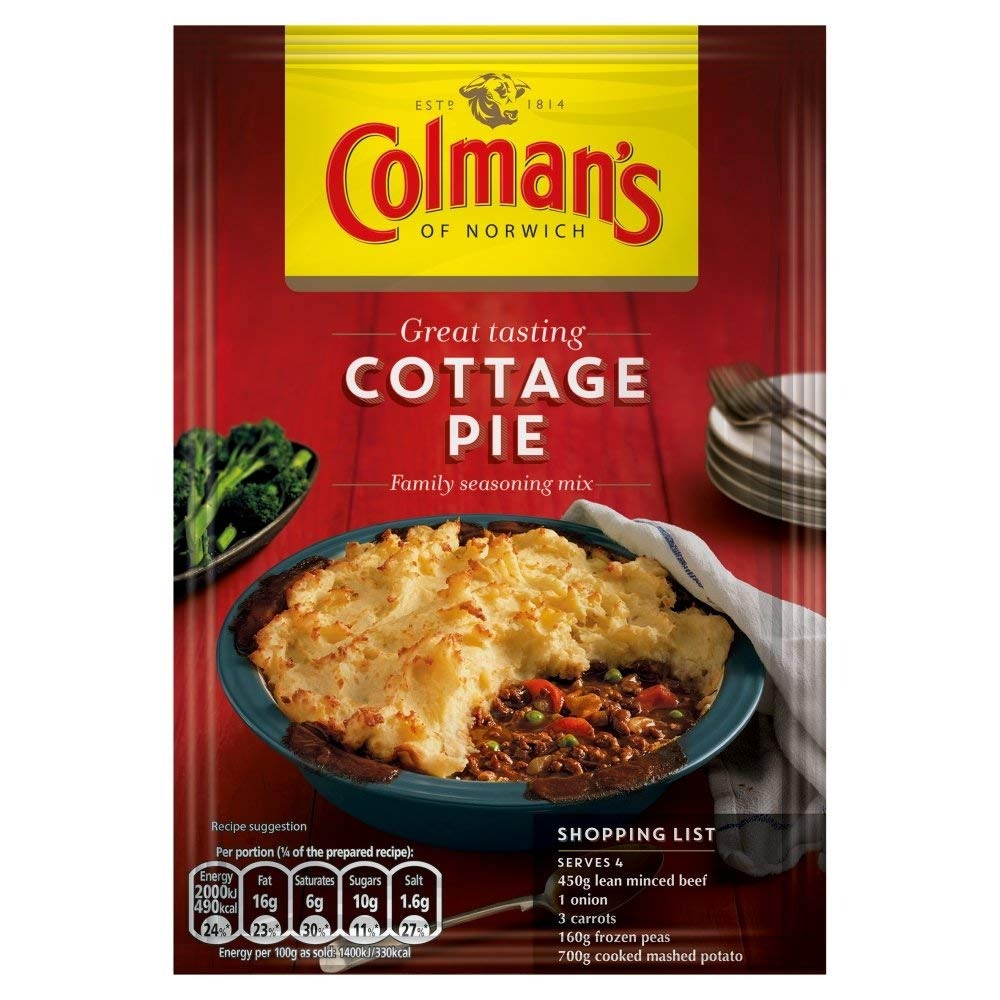
Item Name: Colman's Cottage Pie perfect with creamy mashed potato Recipe Mix quick to prepare pie mix 45 g
Bullet Point 1: Quickly create a great tasting cottage pie that will satisfy the whole family using Colman's Cottage Pie Recipe Mix, which delivers a full-on British flavour experience
Bullet Point 2: Pie mix with a delicious blend of onion, tomato and thyme that lets you enjoy a rich, warming classic dish in just a few easy steps
Bullet Point 3: Enjoy our Cottage Pie Recipe Mix in an easy-to-use, recyclable paper pack
Bullet Point 4: This recipe mix contains no artificial colours or preservatives
Bullet Point 5: Turn every meal into a homely feast with Colman's Cottage Pie Recipe Mix – just mix with water and add to your cooking!
Bullet Point 6: This Colman's recipe mix provides 4 servings so you always have a delicious meal at hand
Value: 45.0
Unit: gram

Price: 11.68